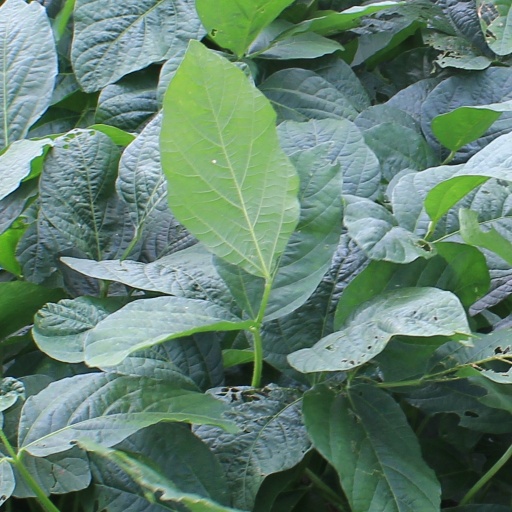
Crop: soybean